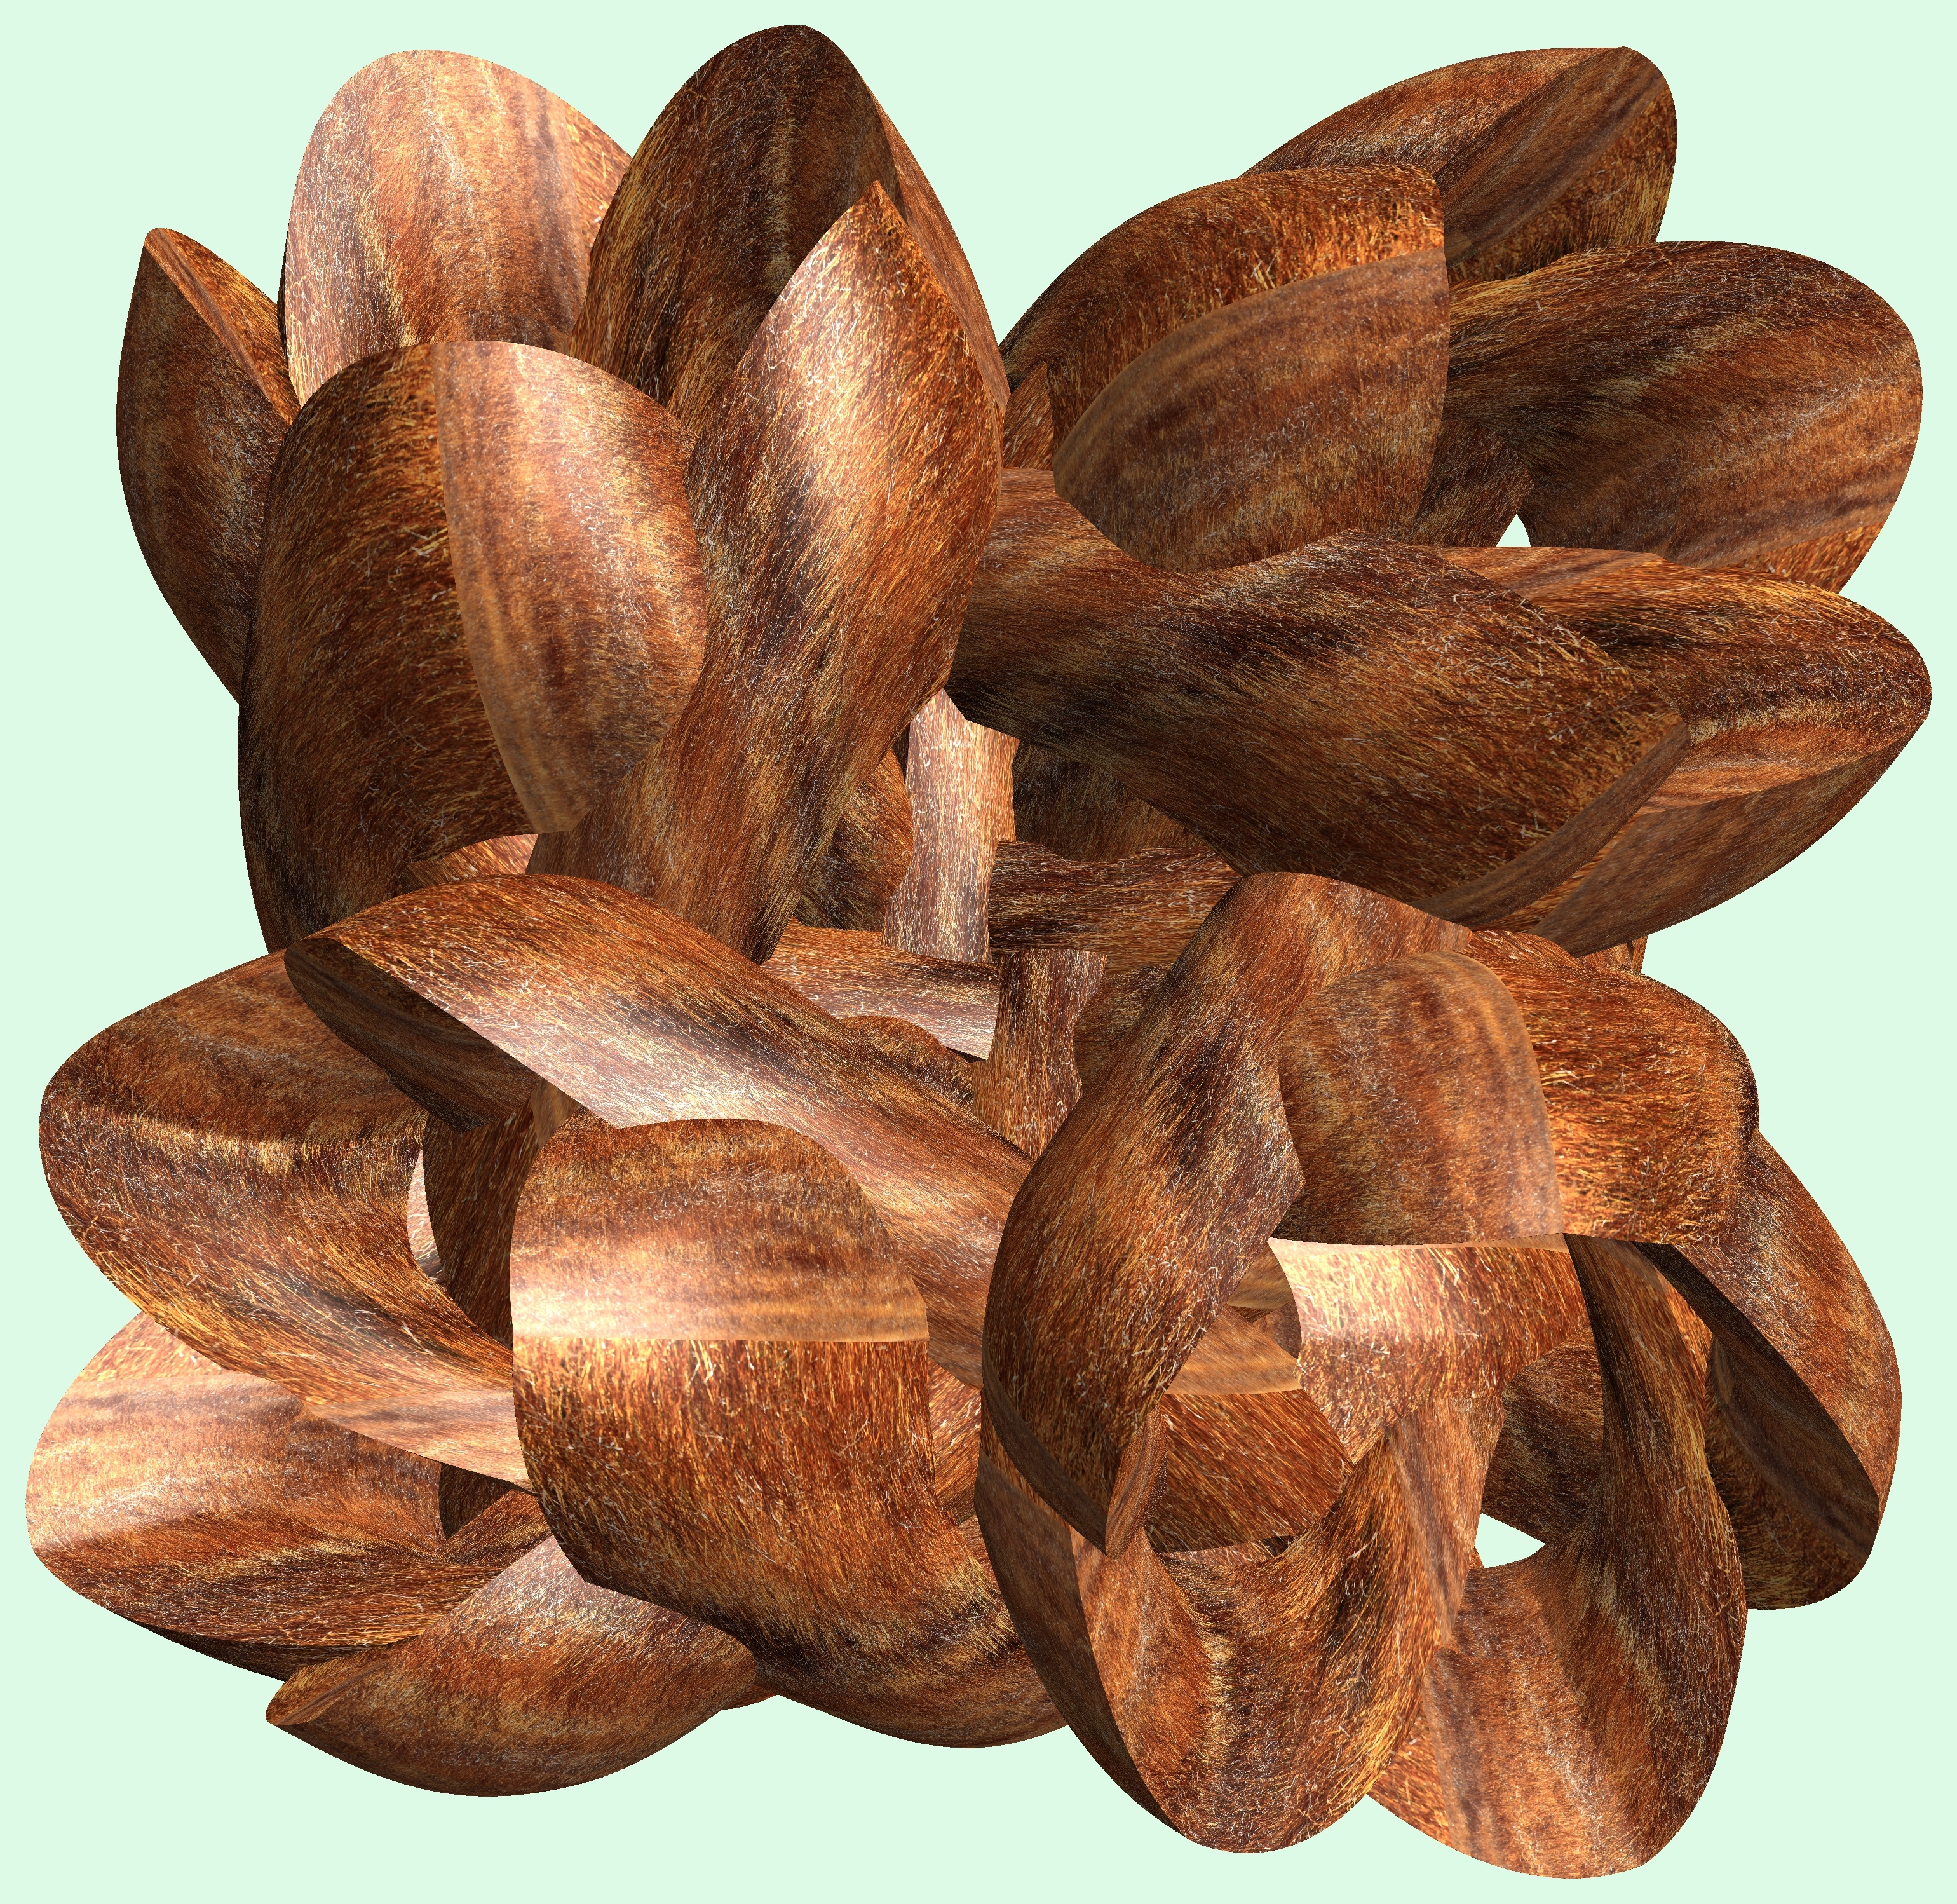
structure, wood, texture, leaf, flower, pattern, food, produce, sculpture, figure, design, symmetry, 3d, graphic, carving, knot, mathematica, cg, parametricplot3d, code, program, algorithm, abstruct, mapping, flowering plant, nuts seeds